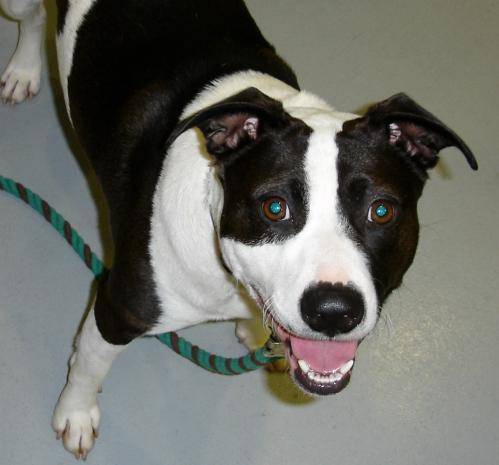
Label: dog